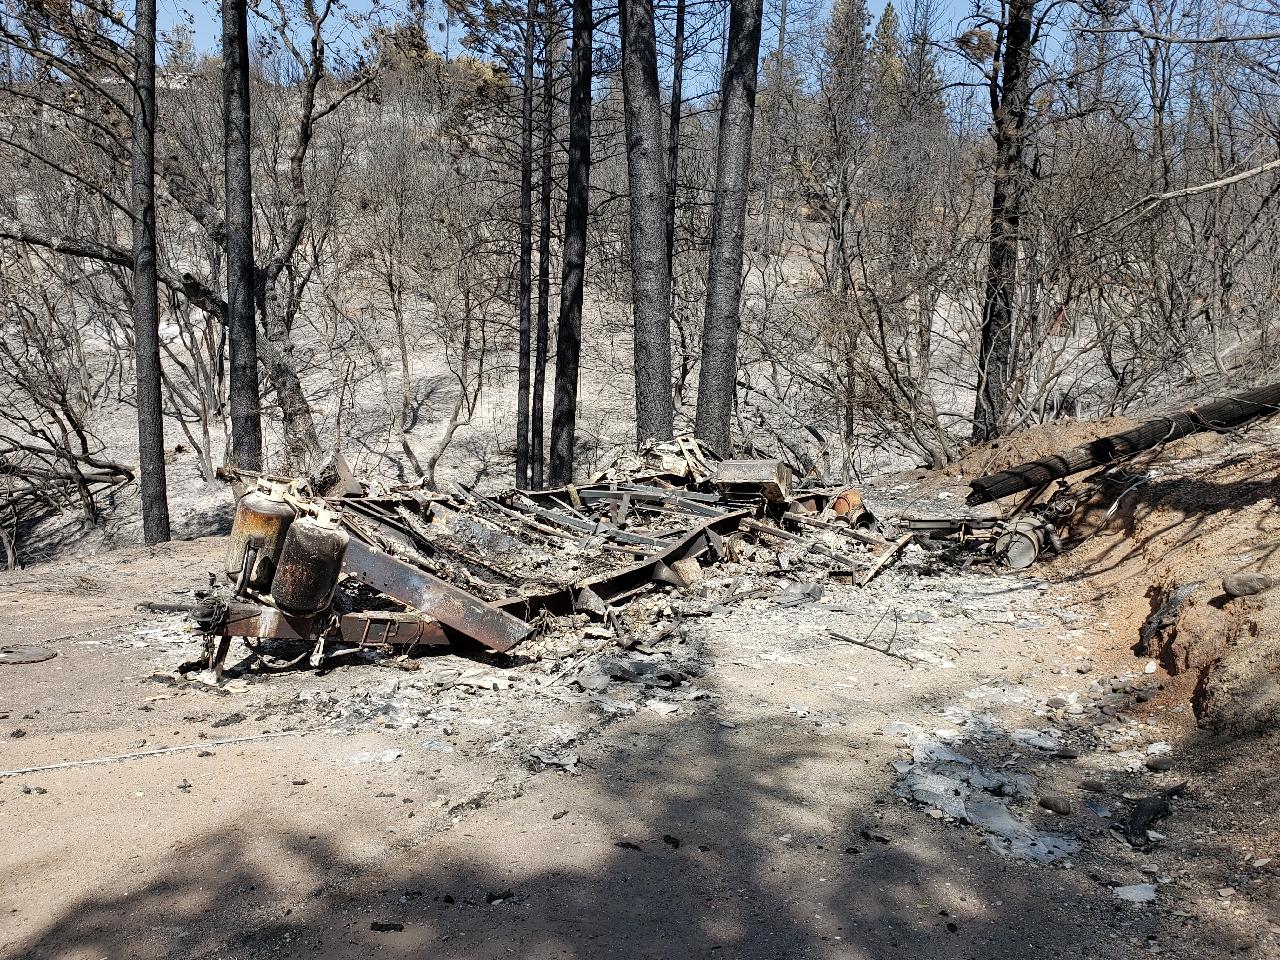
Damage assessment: destroyed